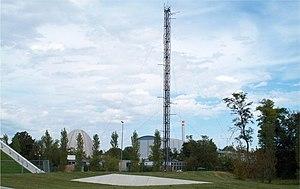
La source expérimentale de neutrons Heinz Maier-Leibnitz est un réacteur nucléaire situé à Munich, destiné à la production de neutrons à fins de recherche scientifique. Il est nommé en l'honneur du physicien Heinz Maier-Leibnitz, un des principaux scientifiques ayant travaillé sur le précédent réacteur, FRM I.